Helen Bleazard

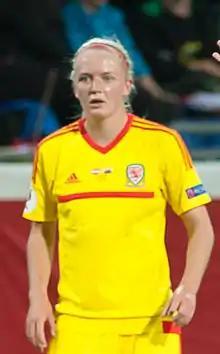
Helen Bleazard playing for Wales in September 2015

Helen Bleazard (born 14 August 1990) is a former English–born footballer who played for the Welsh national team and Yeovil Town. She previously played in the FA WSL for Bristol Academy and Chelsea Ladies. Bleazard usually plays as a wide midfielder or forward and switched allegiance to Wales after playing for England at youth level.